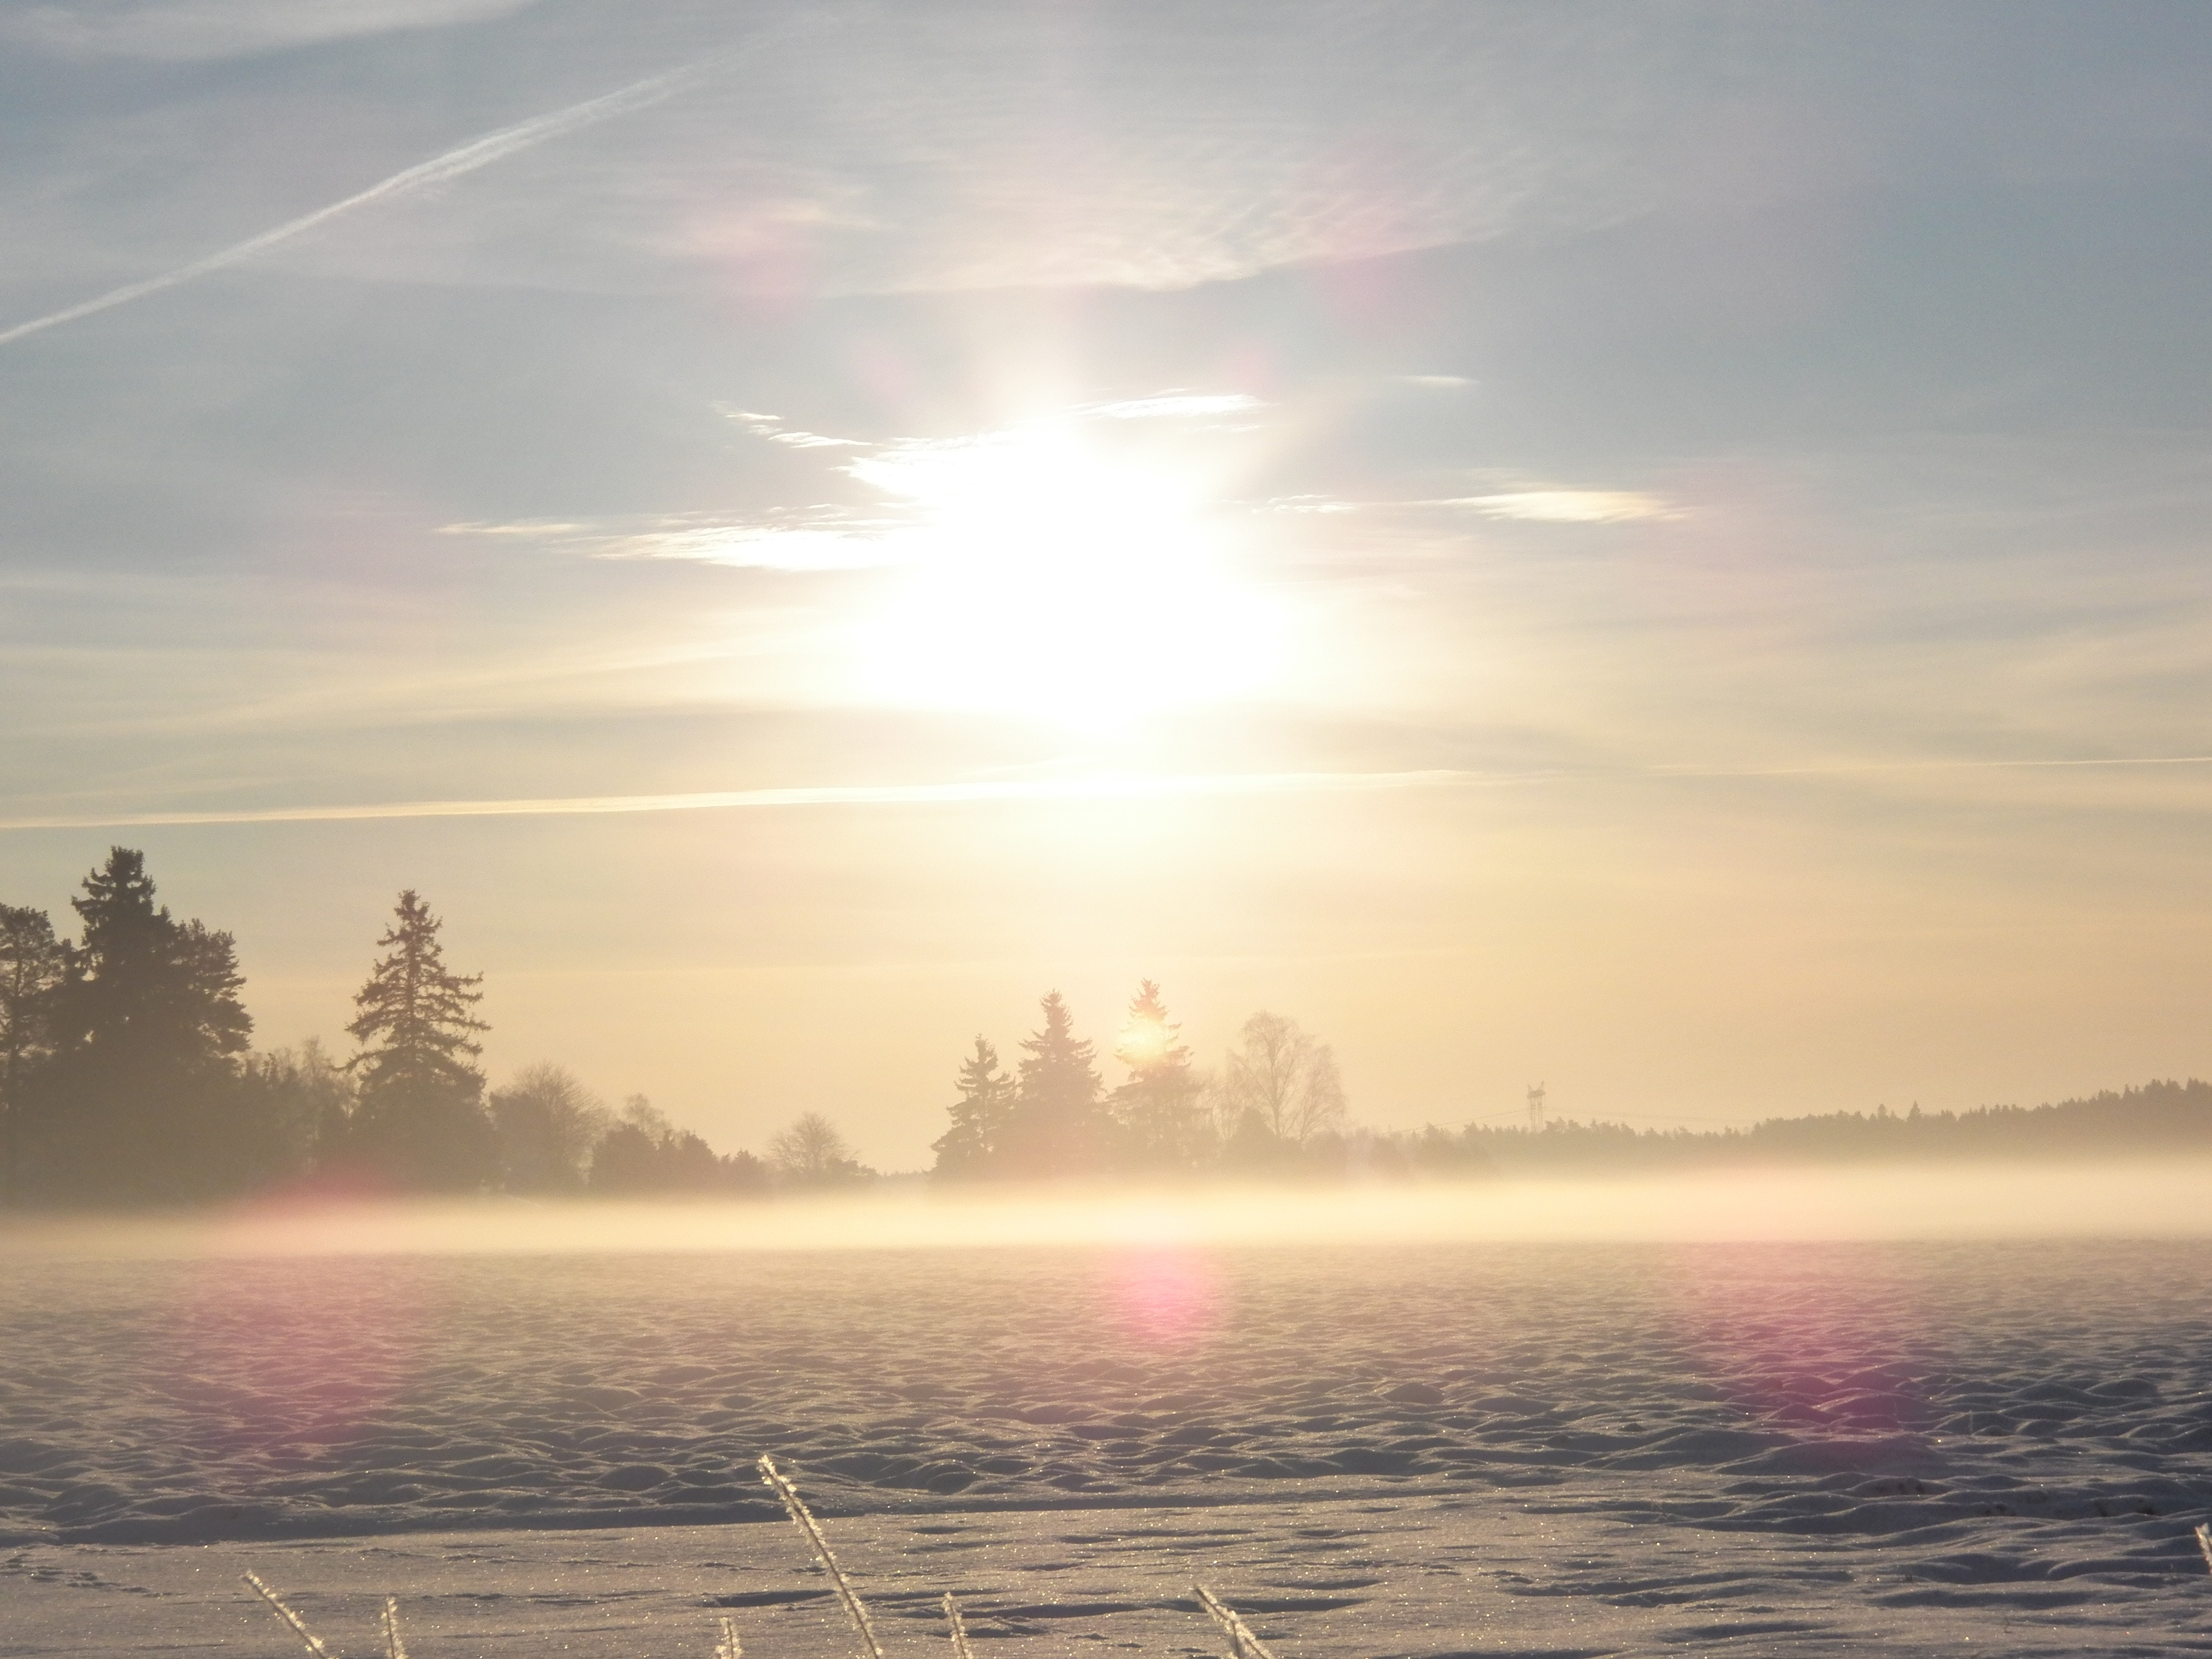
sea, ocean, horizon, cold, winter, cloud, sky, sunshine, sun, sunrise, sunset, sunlight, morning, dawn, atmosphere, foggy, dusk, evening, reflection, misty, winter dream, afterglow, atmospheric phenomenon